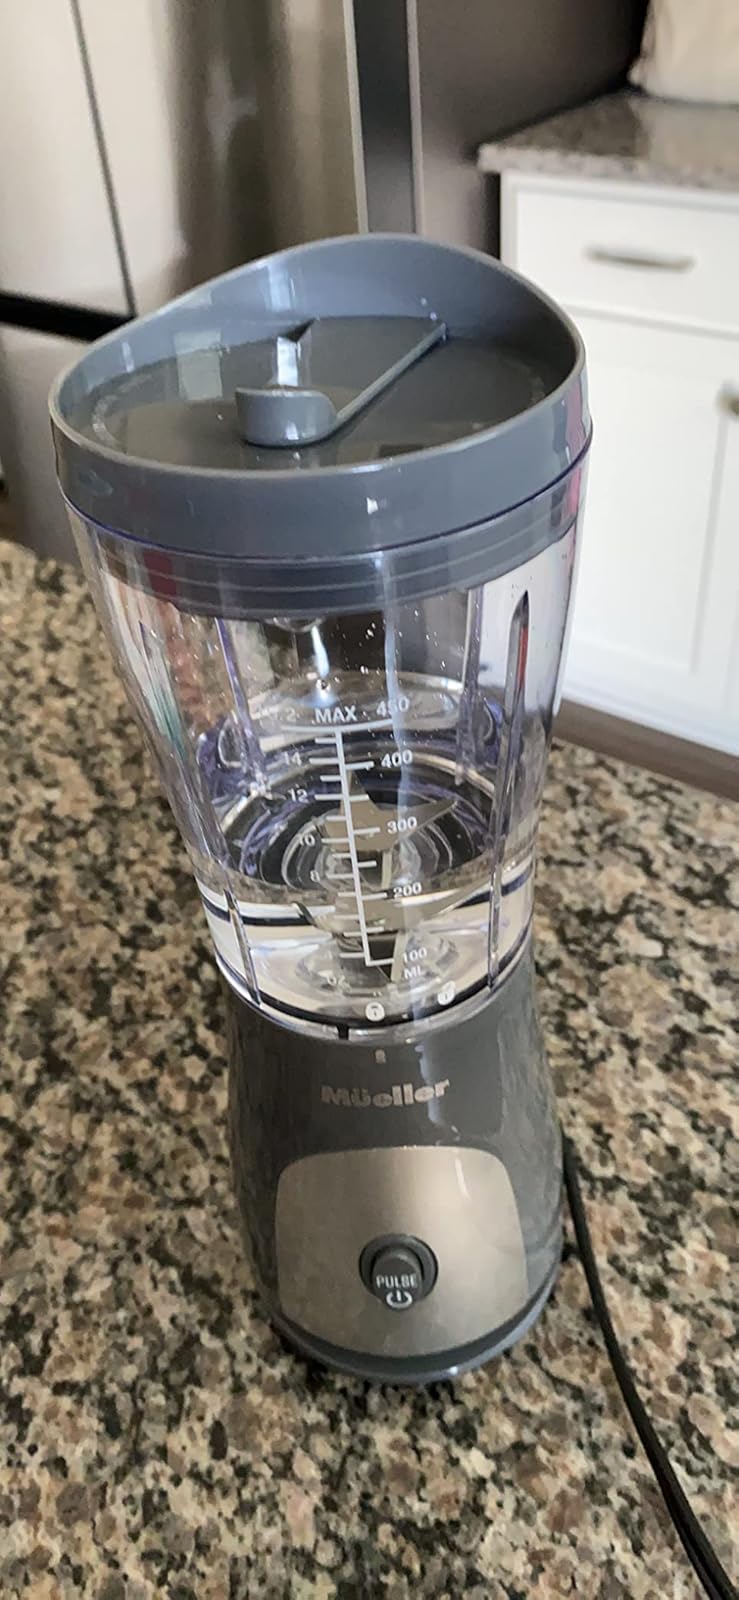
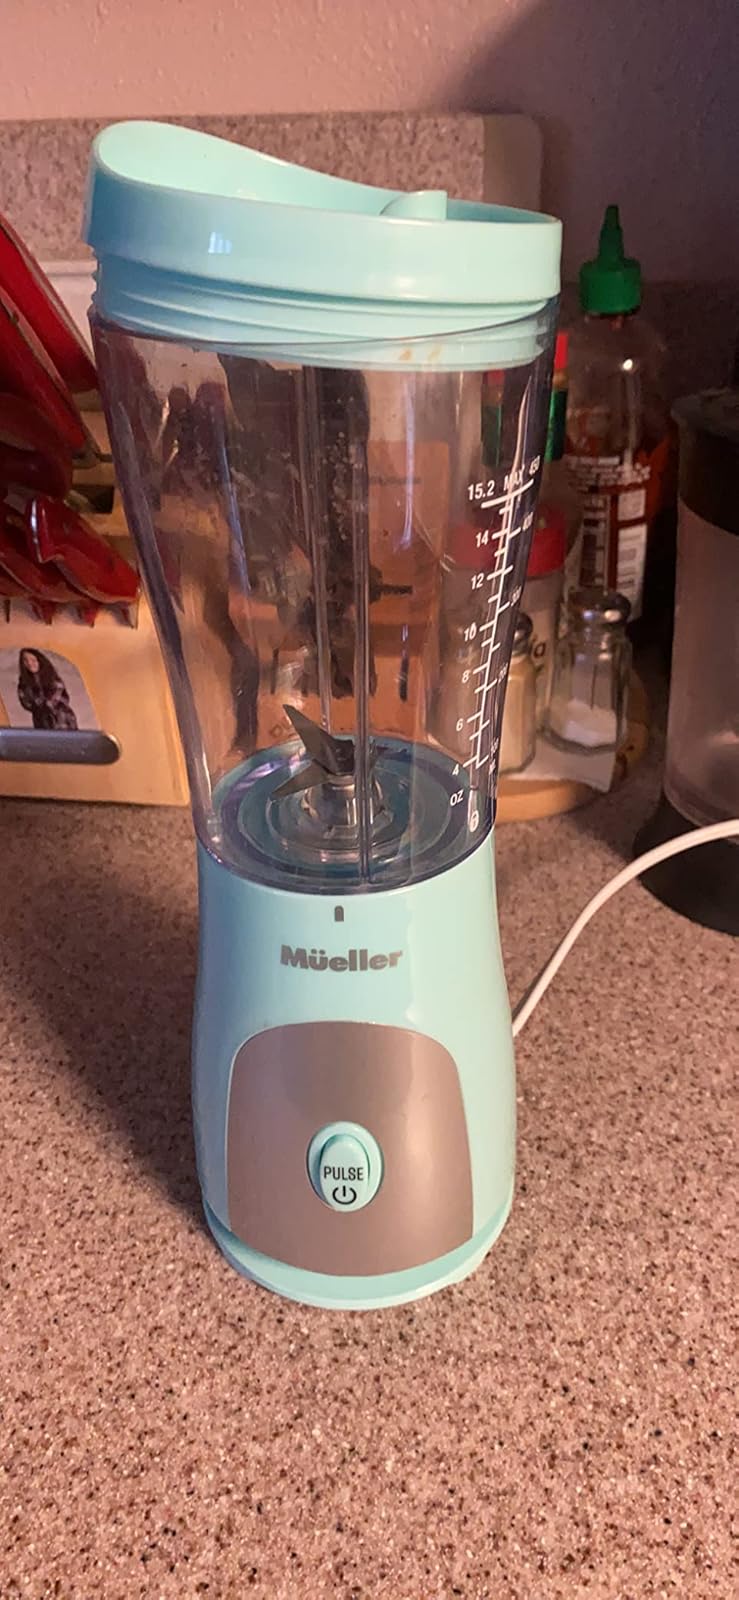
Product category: items_blender
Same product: no